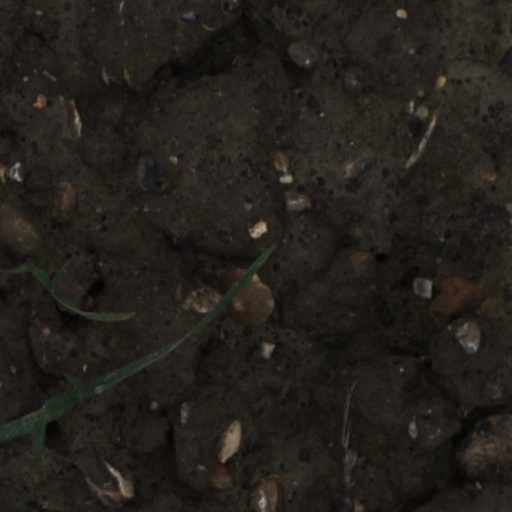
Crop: wheat